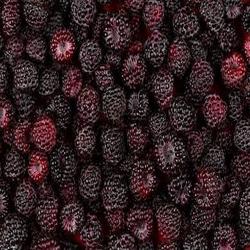
Label: Blackberry